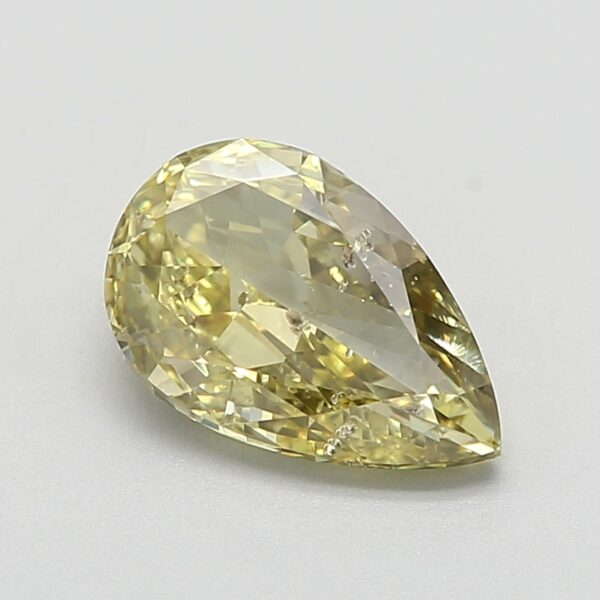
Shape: pear
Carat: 1.65
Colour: FANCY
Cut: VG
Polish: EX
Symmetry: VG
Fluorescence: M
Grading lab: GIA
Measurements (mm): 9.72 x 6.23 x 3.49